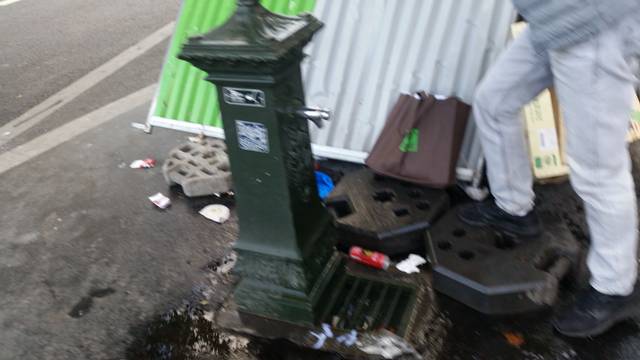
Region: France
Coordinates: 48.899, 2.344